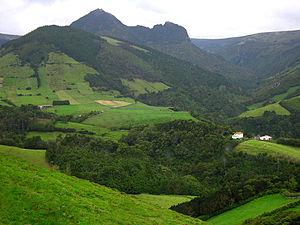
Cet article recense les zones humides du Portugal concernées par la convention de Ramsar.